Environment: real
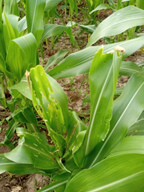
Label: fall_armyworm